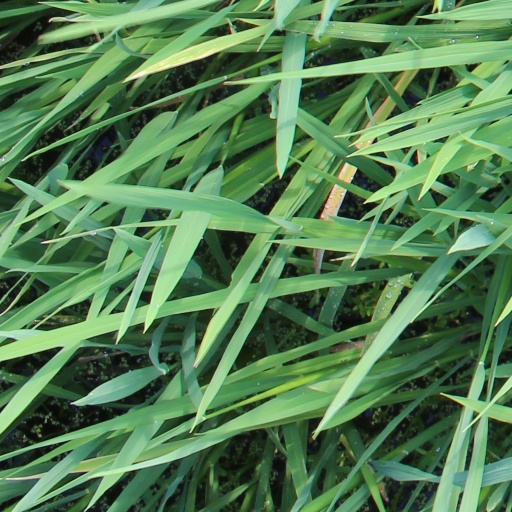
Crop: rice